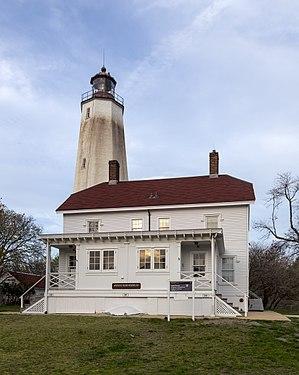
Phare de Sandy Hook, Sandy Hook, New Jersey, Etats-Unis This is an image of a place or building that is listed on the National Register of Historic Places in the United States of America. Its reference number is 66000468